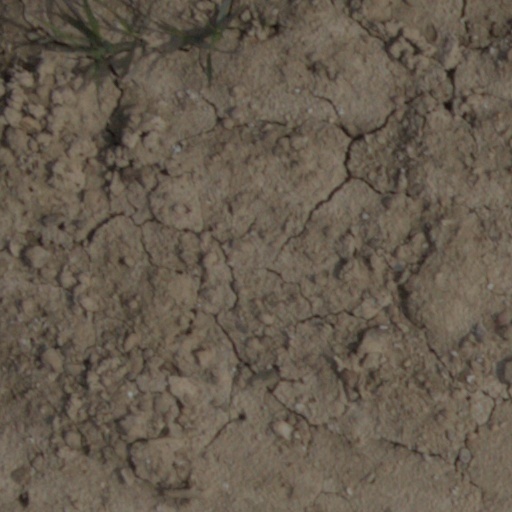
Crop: wheat